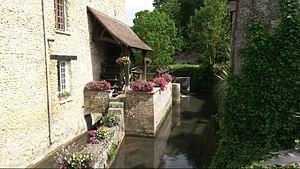
Le Moulin du Bras Sagout, au centre du village, avec sa roue et son vannage (au fond).
Croisy-sur-Eure est une commune française située dans le département de l'Eure en région Normandie.